Wages for Housework

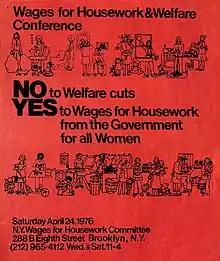
A poster from the New York Wages for Housework Committee regarding a conference addressing cuts to welfare programs

The International Wages for Housework Campaign (IWFHC) is a grassroots women's network campaigning for recognition and payment for all caring work, in the home and outside. It was started in 1972 by Mariarosa Dalla Costa, Silvia Federici, Brigitte Galtier, and Selma James who first put forward the demand for wages for housework. At the third National Women's Liberation Conference in Manchester, England, the IWFHC states that they begin with those with least power internationally – unwaged workers in the home (mothers, housewives, domestic workers denied pay), and unwaged subsistence farmers and workers on the land and in the community. They consider the demand for wages for unwaged caring work to be also a perspective and a way of organizing from the bottom up, of autonomous sectors working together to end the power relations among them. In Silvia Federici's essay she argues that the domesticated work women do in the house is an act of love rather than a chore. She is persuading the reader into seeing how the unpaid nature of the work gives the capitalist society an edge over the housework that women are doing, keeping these women financially dependent which is a normal thing to have no separate money of their own, therefore having less freedom.These women made Wages for Housework into a political movement rather than just making it about how much money is earned for the job that they are completing, by making this a political movement there was more attention put on this area of the feminist movement.